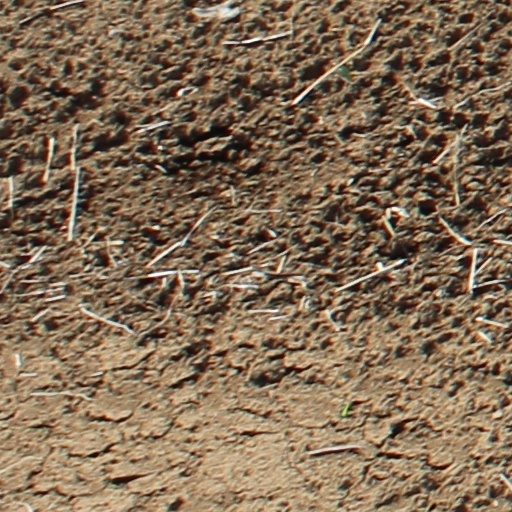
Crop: wheat